Two Bridges, Manhattan

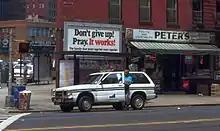
Madison Street in Two Bridges in 1991

Two Bridges was historically an Irish and Italian neighborhood, but after the war and the building of public housing high-rises in the 1950s, black and Hispanic residents moved into the area. More recently, Two Bridges has been populated by first- and second-generation Chinese immigrants. The short-lived Two Bridges Model School District was established in 1967 as an experiment in local control of school districts in a neighborhood that was at the time "35% Chinese and Chinese American, 40% Puerto Rican, 12% white and 12% African American". The area remains a home to low- to moderate-income families and maintains a reputation for being gritty. Guns N' Roses guitarist and area resident Richard Fortus called Two Bridges "the only neighborhood left in Manhattan that doesn’t have a Starbucks".